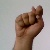
The image shows a hand gesture representing the letter 'T' in Indian Sign Language.